High-throughput screening

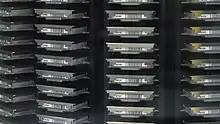
A carousel system to store assay plates for high storage capacity and high speed access

Automation is an essential element in HTS's usefulness. Typically, an integrated robot system consisting of one or more robots transports assay-microplates from station to station for sample and reagent addition, mixing, incubation, and finally readout or detection. An HTS system can usually prepare, incubate, and analyze many plates simultaneously, further speeding the data-collection process. HTS robots that can test up to 100,000 compounds per day currently exist. Automatic colony pickers pick thousands of microbial colonies for high throughput genetic screening. The term uHTS or "ultra-high-throughput screening" refers (circa 2008) to screening in excess of 100,000 compounds per day.